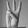
ASL letter: W